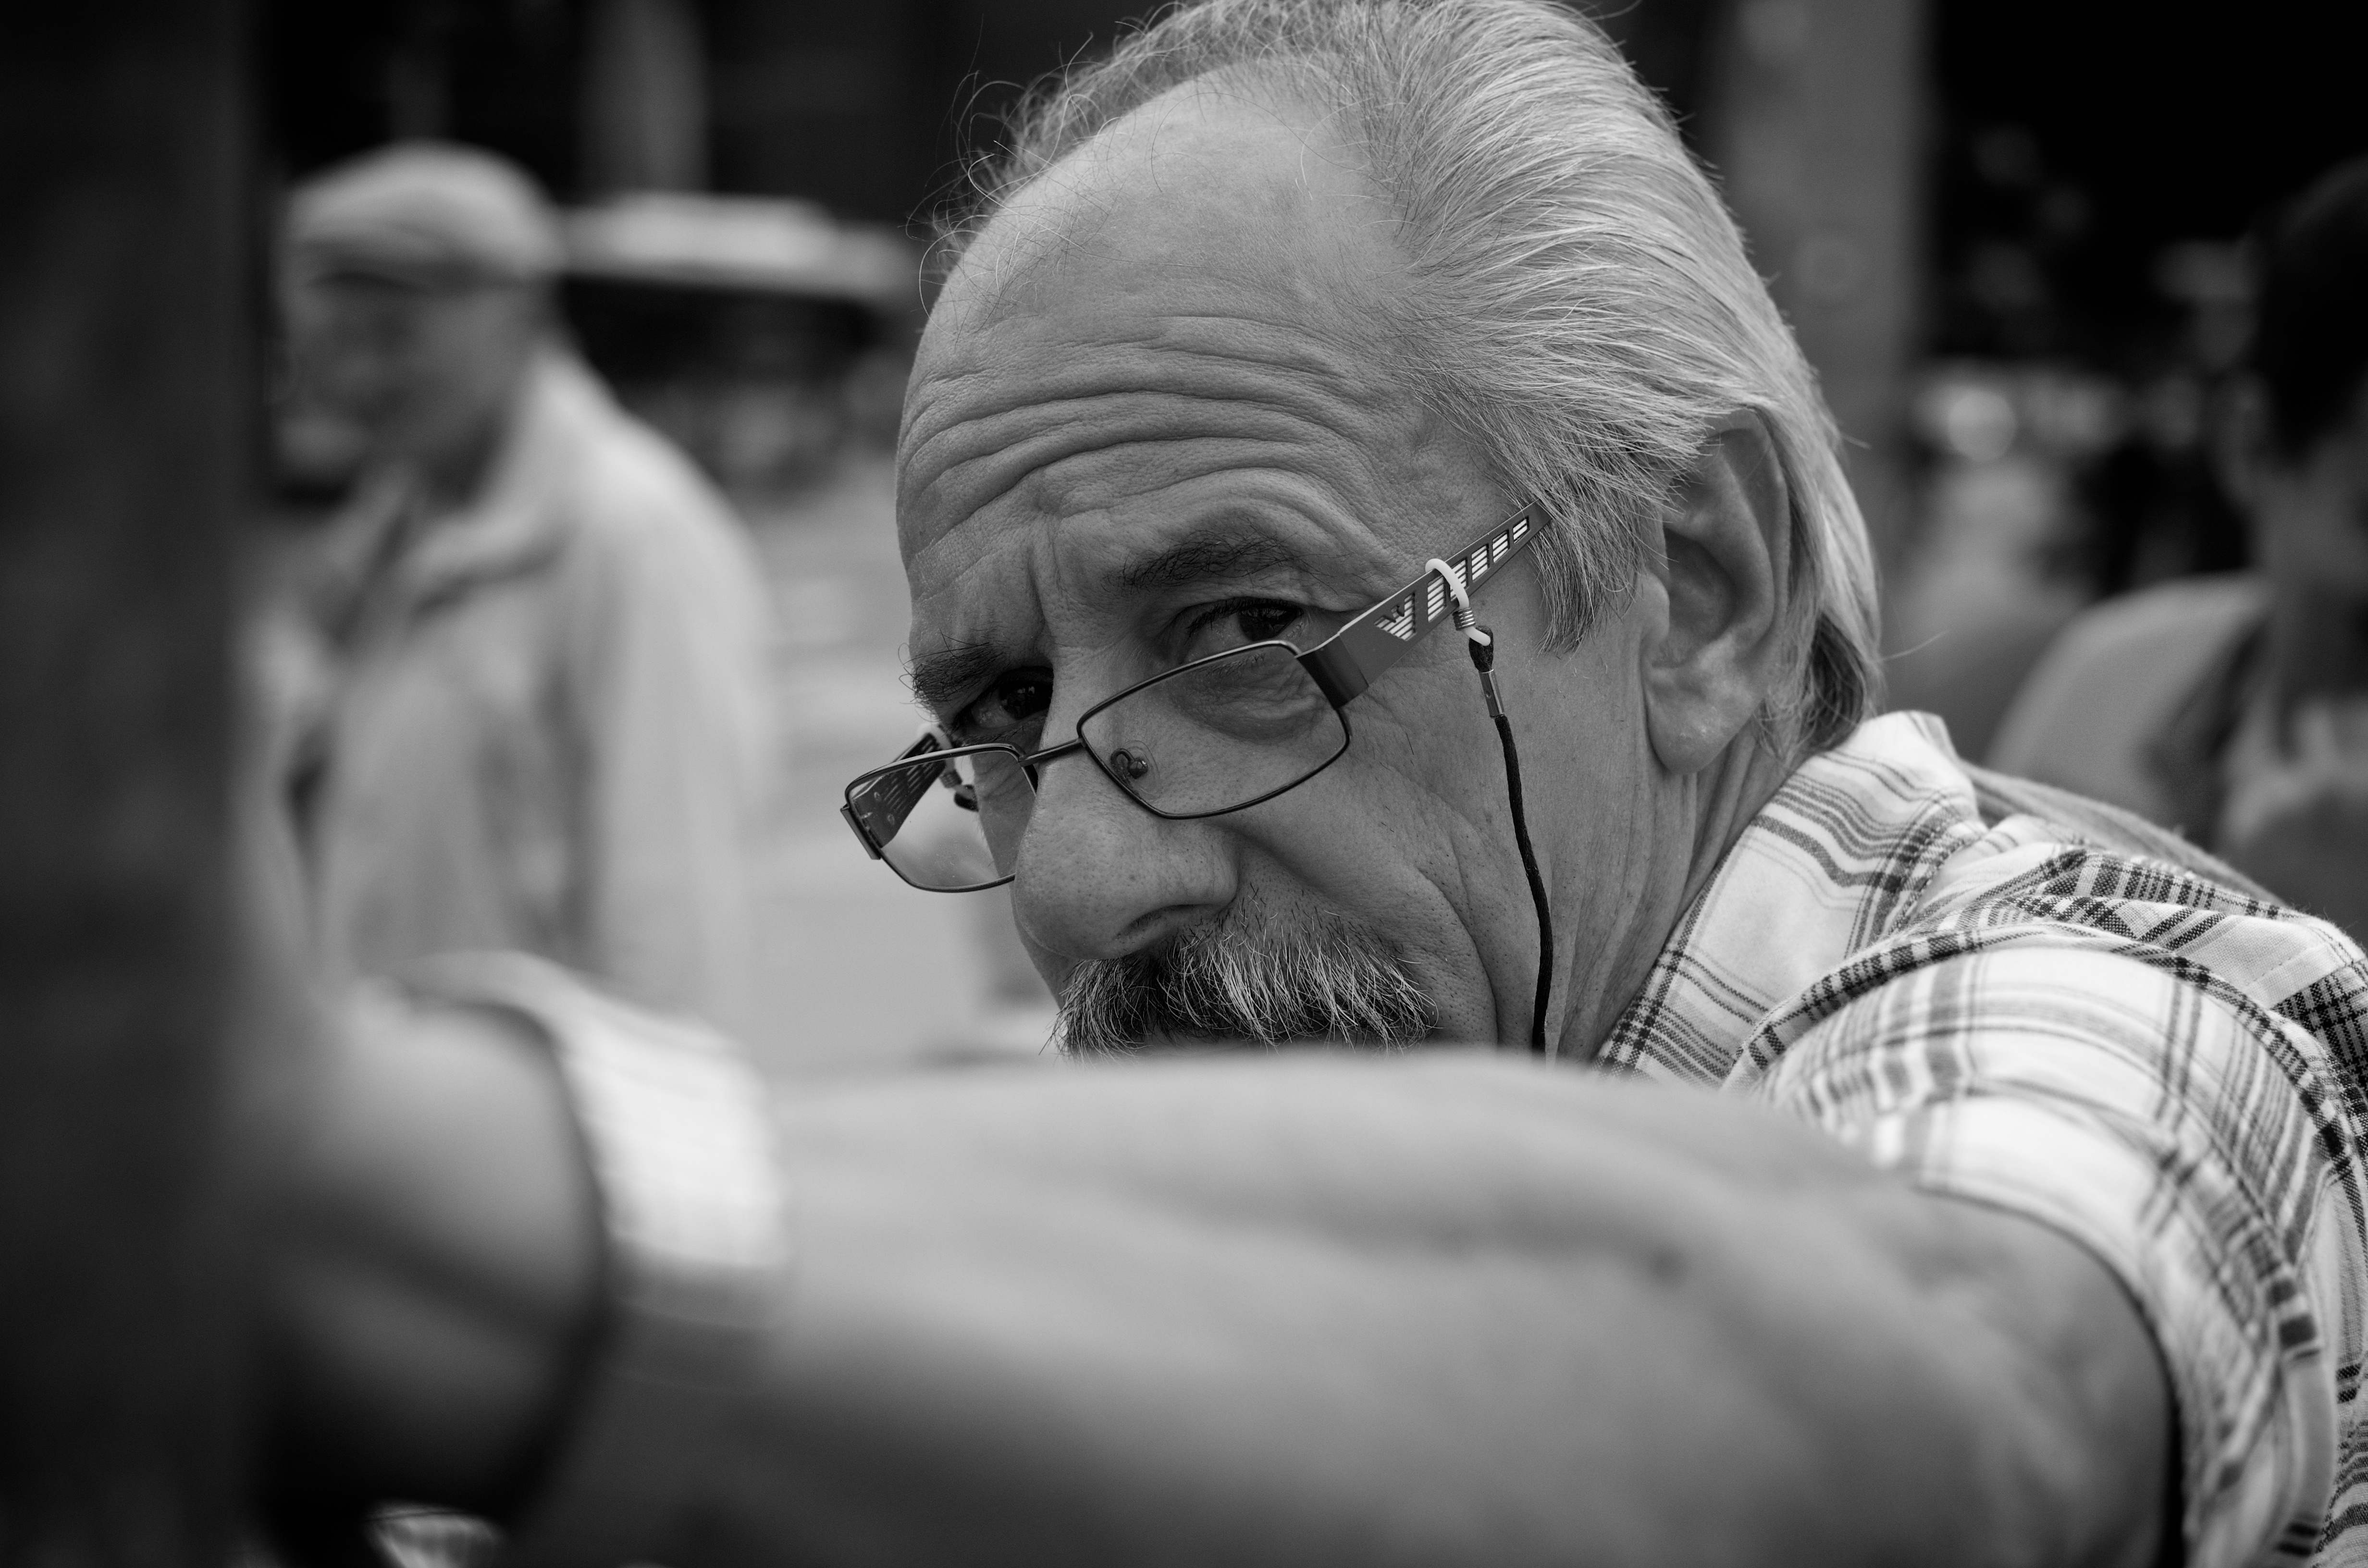
man, person, black and white, people, white, street, photography, ebook, portrait, training, black, monochrome, streetphotography, flickr, thomas, video, glasses, head, olympus, omd, fuji, leica, emotion, monochrom, leuthard, hcb, thomasleuthard, streettogs, interaction, monochrome photography